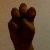
The image shows a hand gesture representing the letter 'E' in Indian Sign Language.